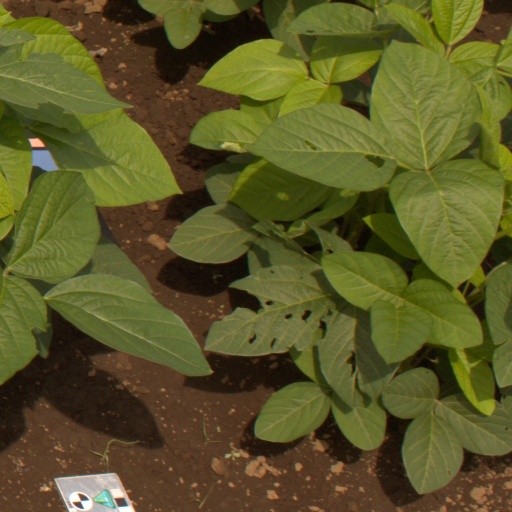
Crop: soybean